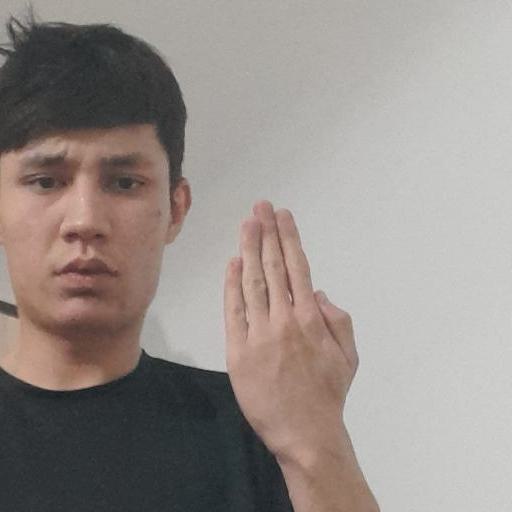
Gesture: stop_inverted